Ganelon

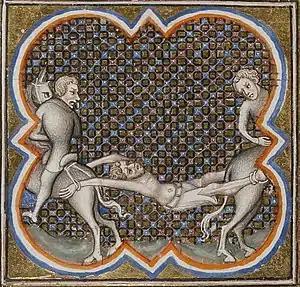
The torture of Ganelon. "Grandes Chroniques de France", 14th century.

In the 11th century Matter of France, Ganelon is the knight who betrayed Charlemagne's army to the Saracens, leading to the 778 Battle of Roncevaux Pass. His name is said to derive from the Italian word , meaning fraud or deception. He is based upon the historical Wenilo, the archbishop of Sens who betrayed King Charles the Bald in 858.